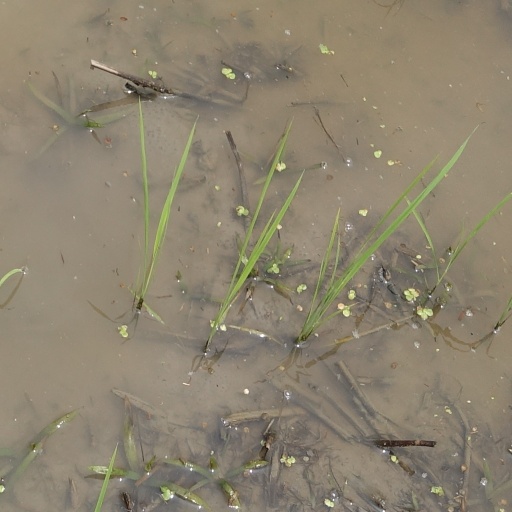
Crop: rice